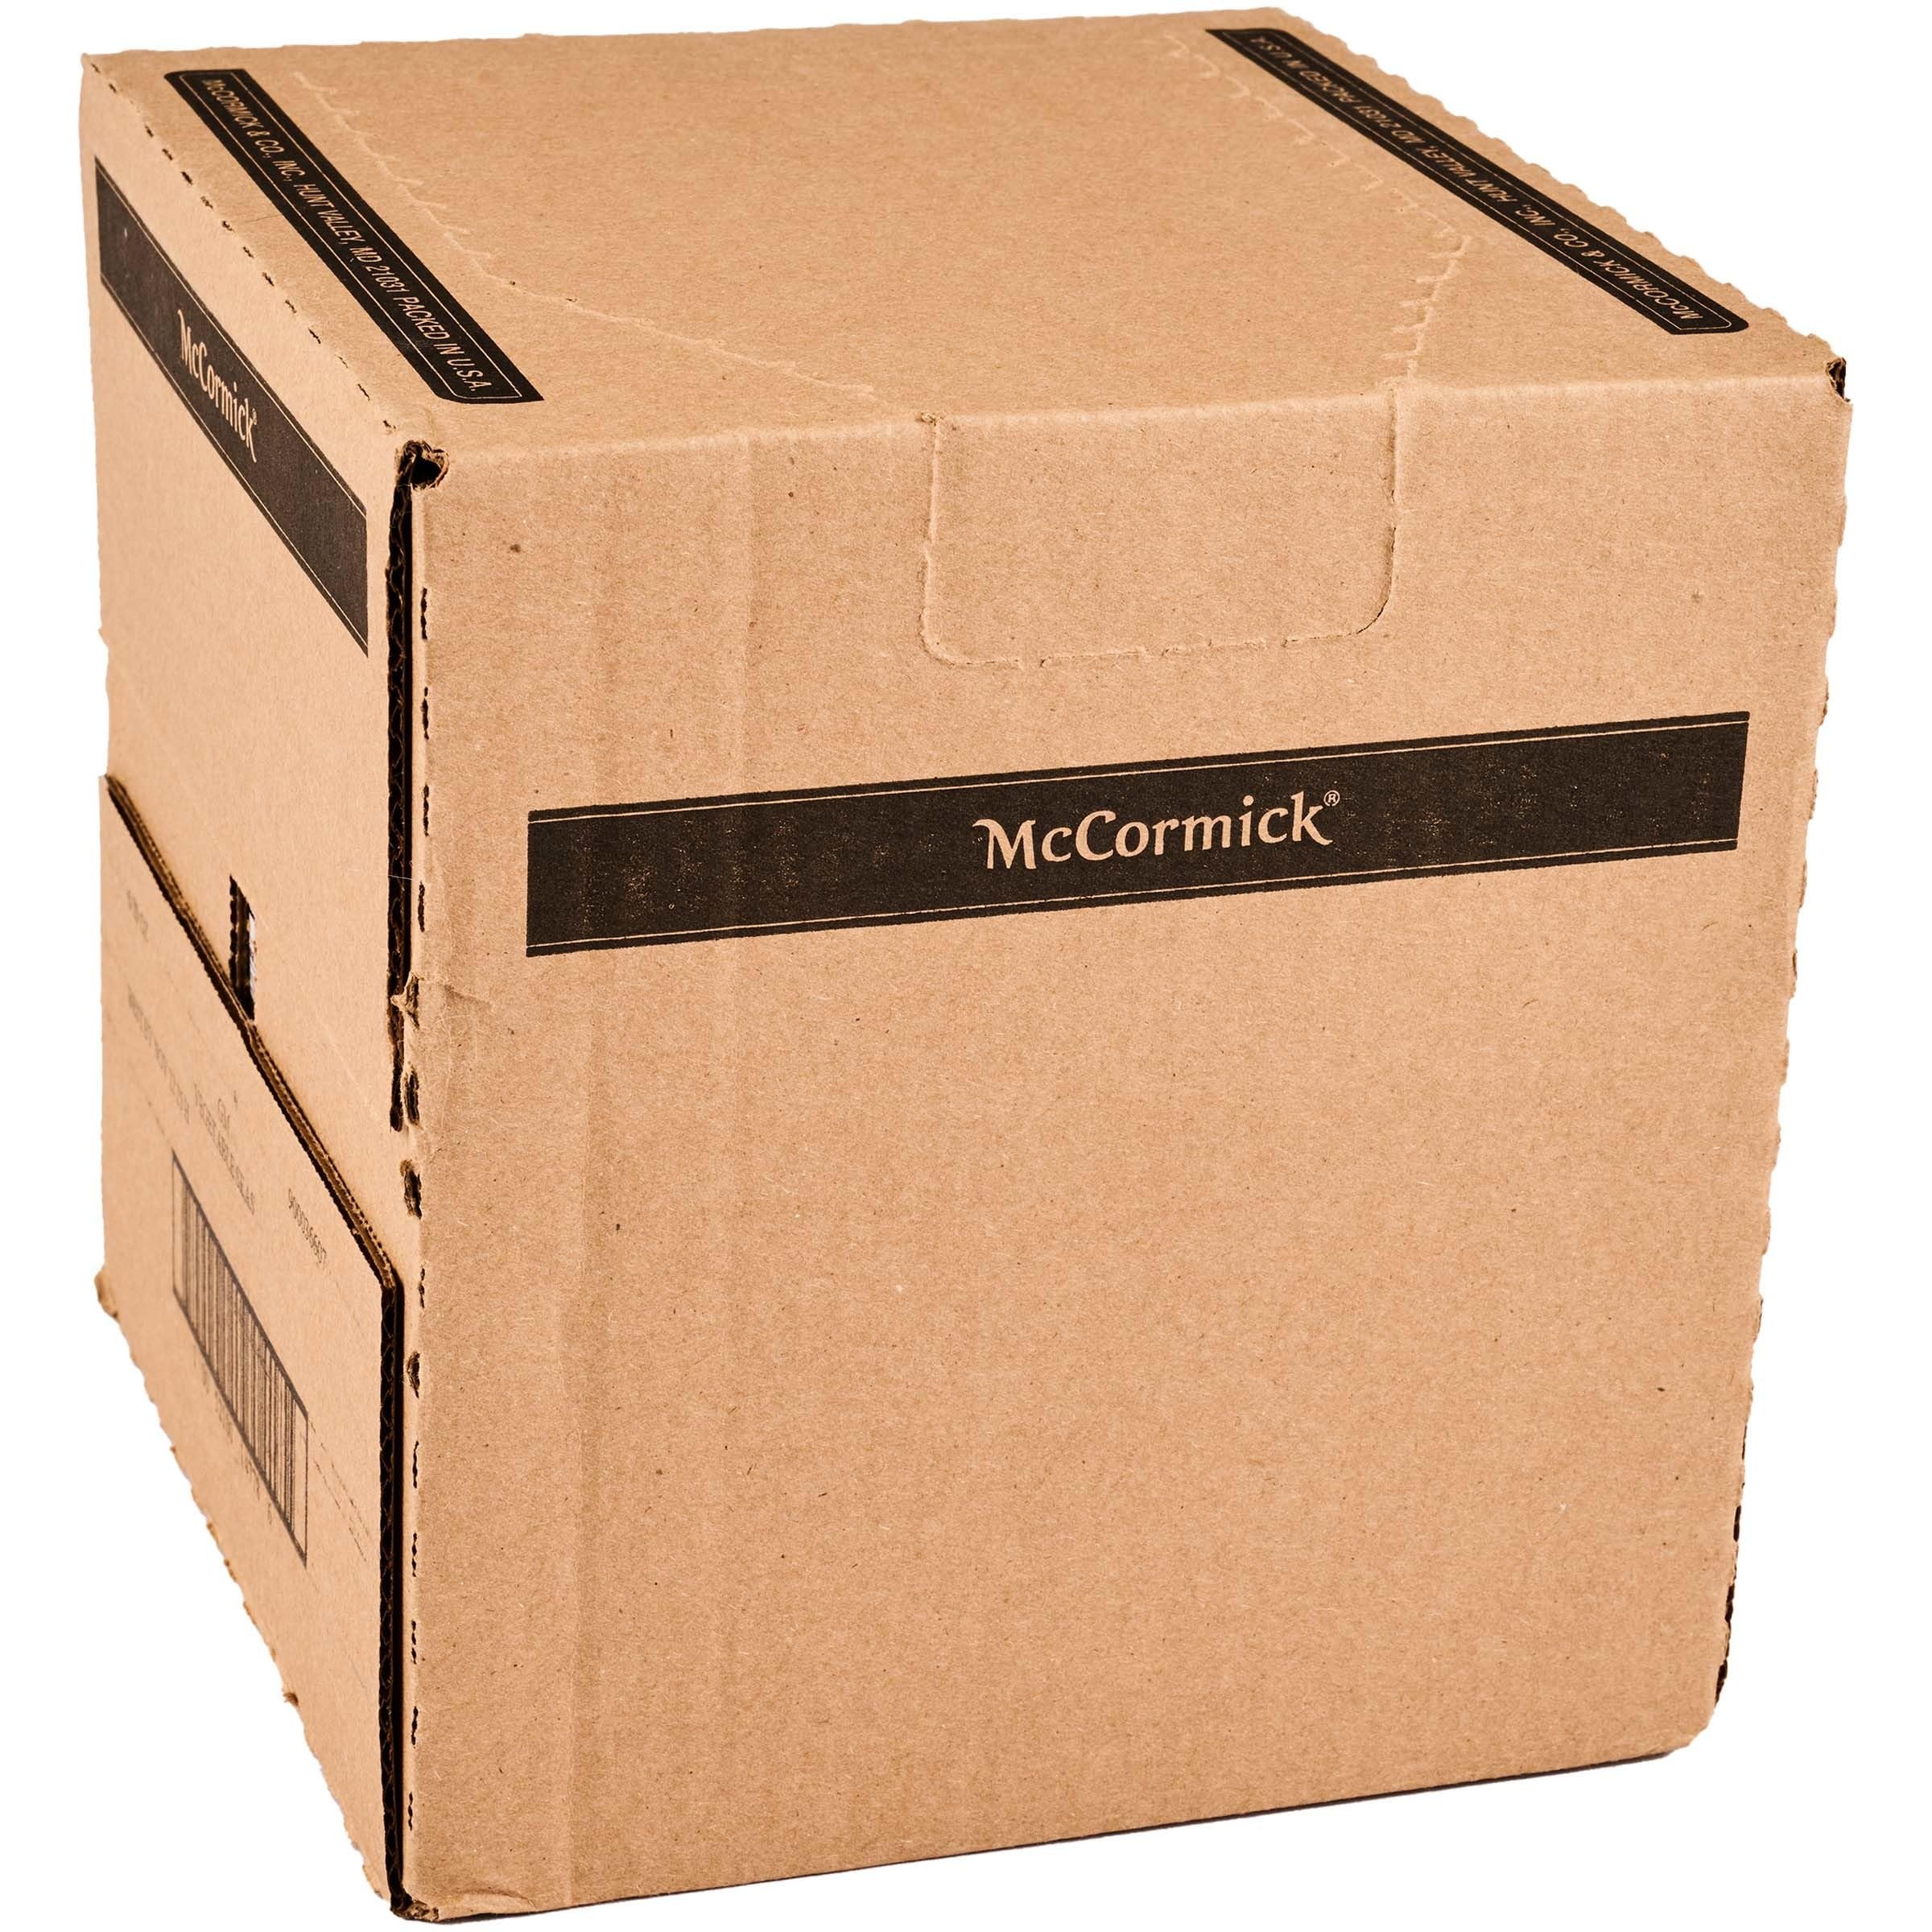
Item Name: McCormick Grill Mates Vegetable Seasoning, 20 oz (Pack of 6) - Six 20 Ounce Containers Vegetable Seasoning Blend With Premium Blend of Spices, Perfect for Kabobs Roasted Vegetables and Pasta
Bullet Point 1: BOLD, SAVORY FLAVOR: McCormick Grill Mates Vegetable Seasoning introduces savory, bold notes in an all-in-one mix; adds a signature taste on or off the grill; enhance natural vegetable flavors
Bullet Point 2: ALL-PURPOSE SPICE BLEND: Features an iconic blend of flavors, including chives, leeks, red bell peppers, onion, garlic and tomatoes; carefully sourced ingredients ensure a high quality product
Bullet Point 3: MADE FOR CHEFS: Comes in a 20-ounce size for a range of applications in your professional kitchen; pre-mixed blend offers consistent performance for menu items and family meals
Bullet Point 4: VERSATILE: Veggie grill seasoning adds remarkable flavor to kabobs, pasta and roasted vegetables; experiment with your favorite fresh vegetable recipes or spice up something new
Bullet Point 5: FEEL GOOD INGREDIENTS: Kosher with no MSG added; made for professional dishes and menu items; create bold meals made with the best ingredients for flavor you can feel good about serving
Value: 120.0
Unit: Ounce

Price: 14.11